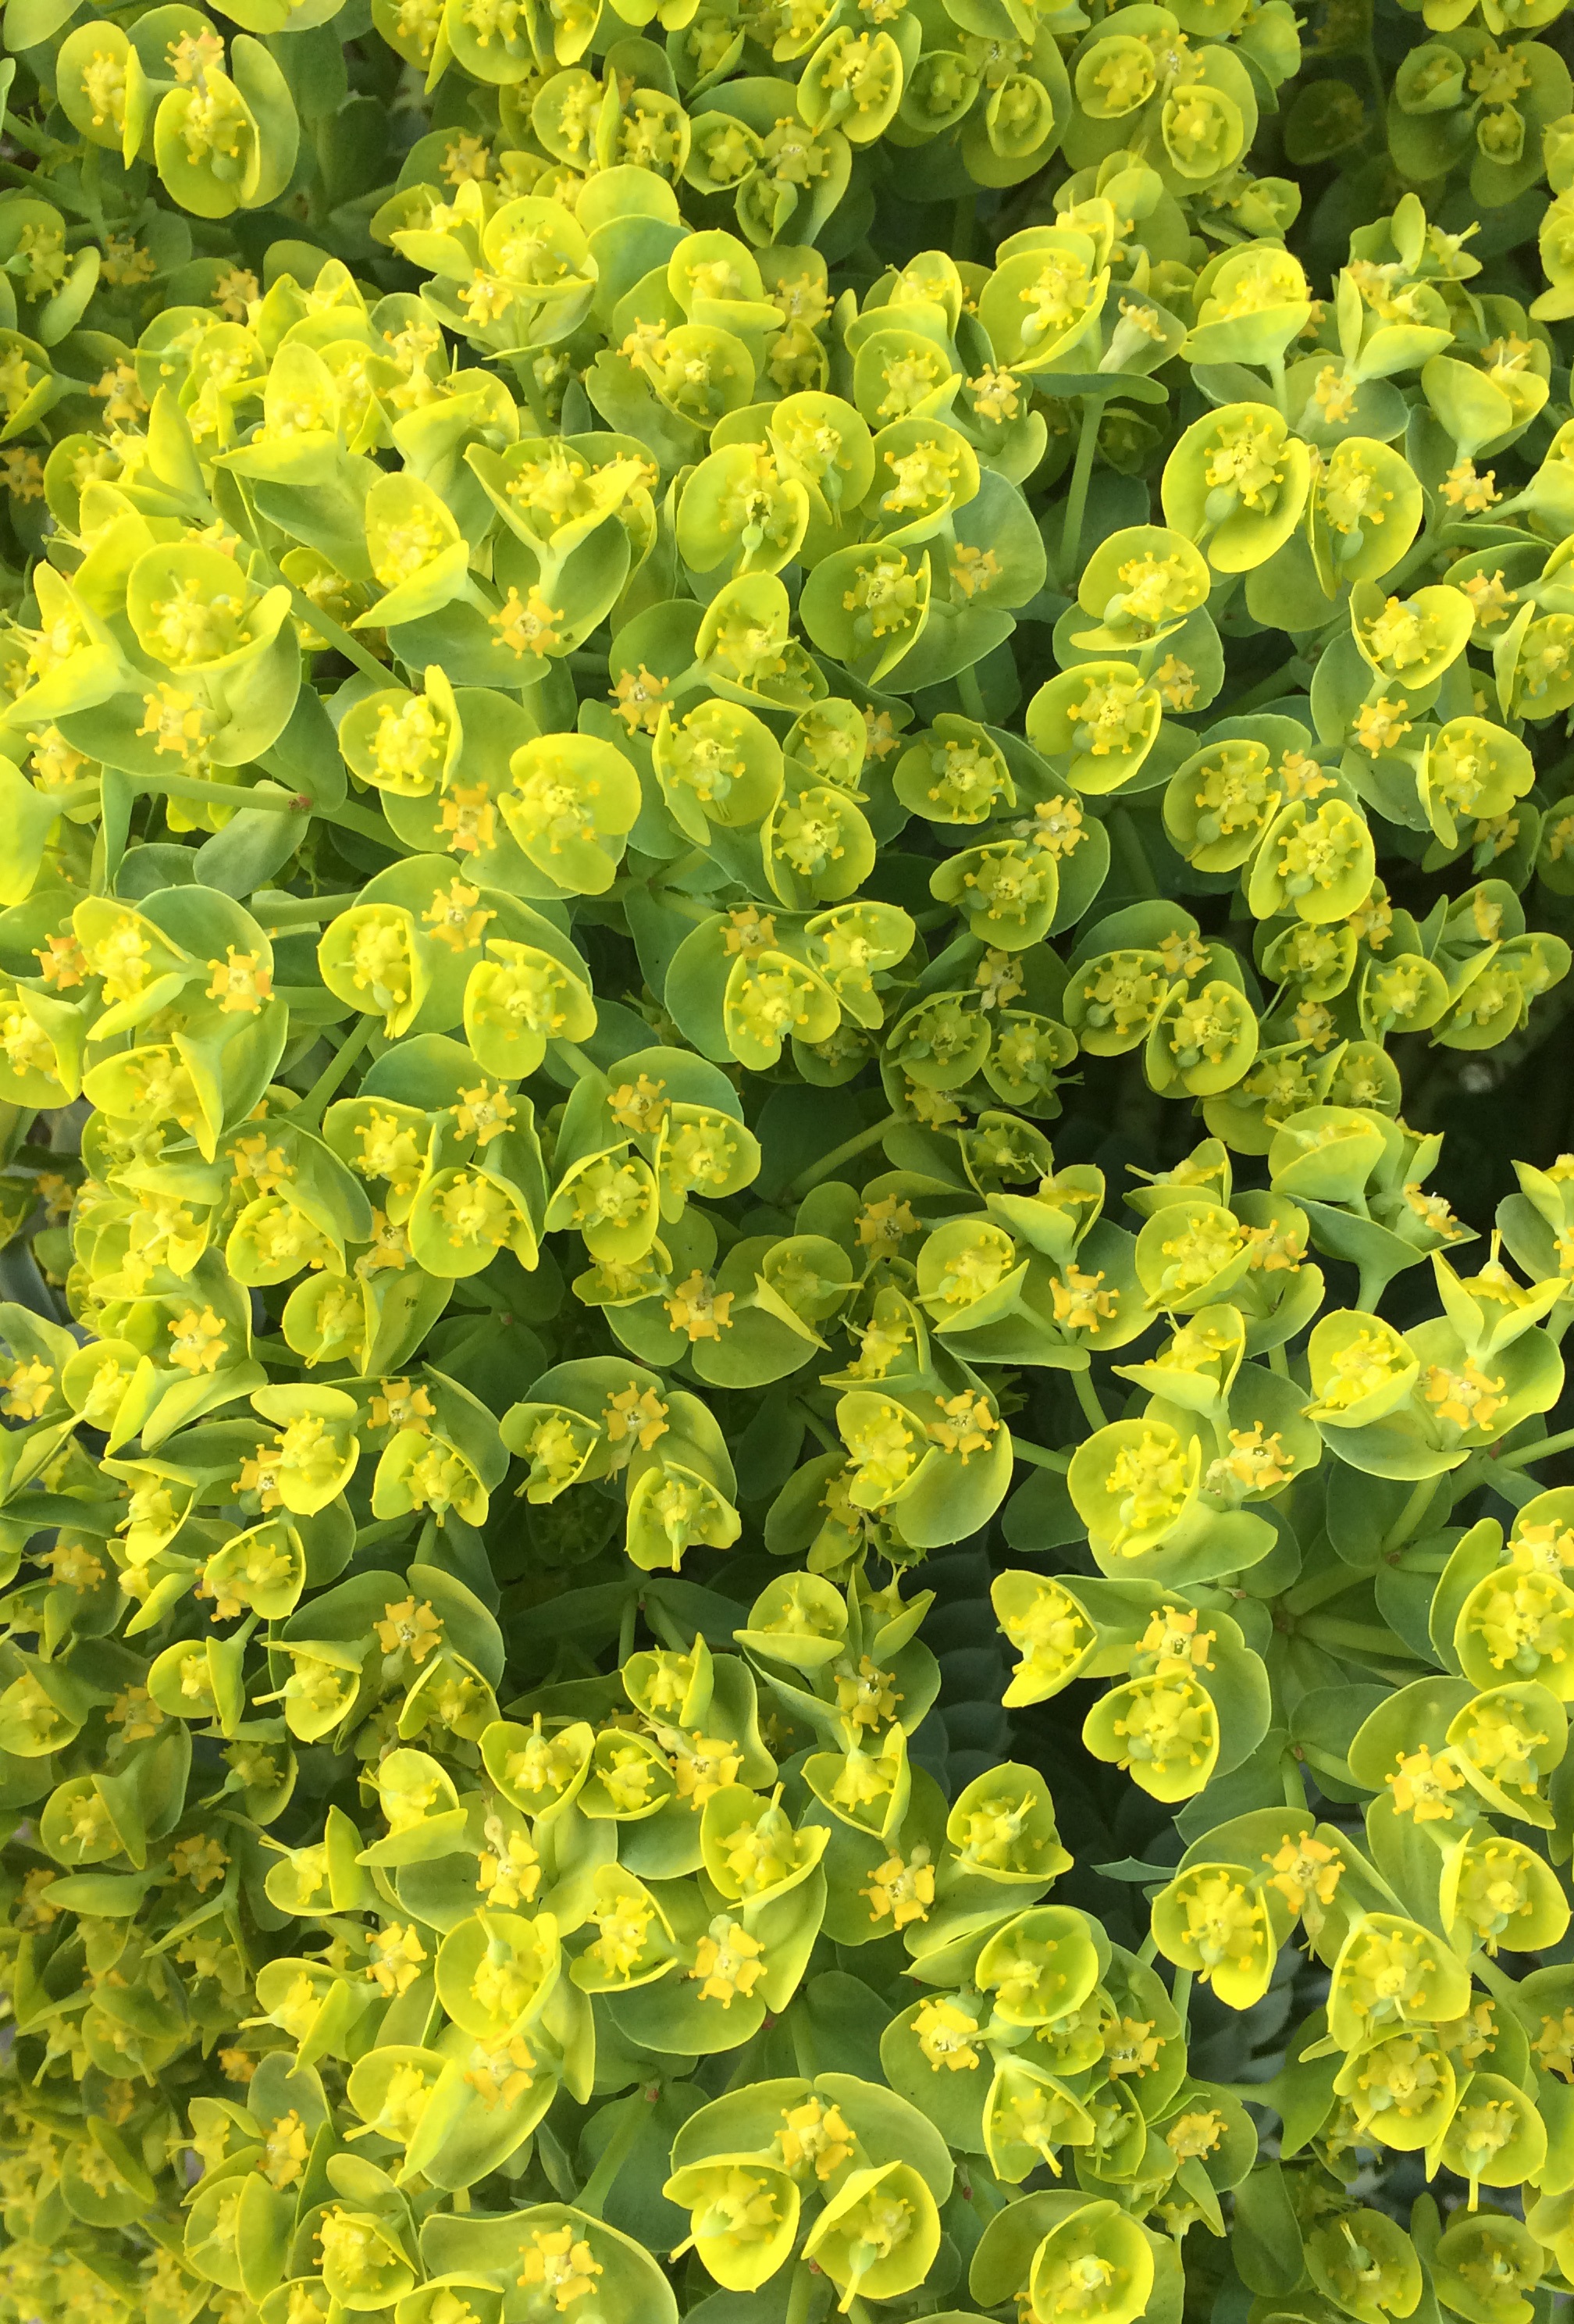
blossom, plant, flower, bloom, herb, yellow, flora, lemon, rapeseed, shrub, groundcover, rue, brassica, euphorbia, flowering plant, spurge family, spurge, subshrub, annual plant, euphorbiaceae, land plant, common rue, bilious green